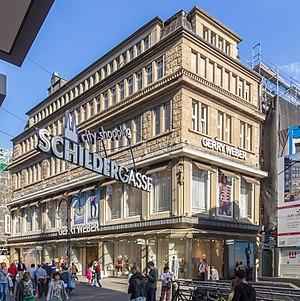
Hermann Eberhard Pflaume, né le 6 mars 1869 à Aschersleben, et mort le 11 décembre 1921 à Cologne, est un architecte allemand.